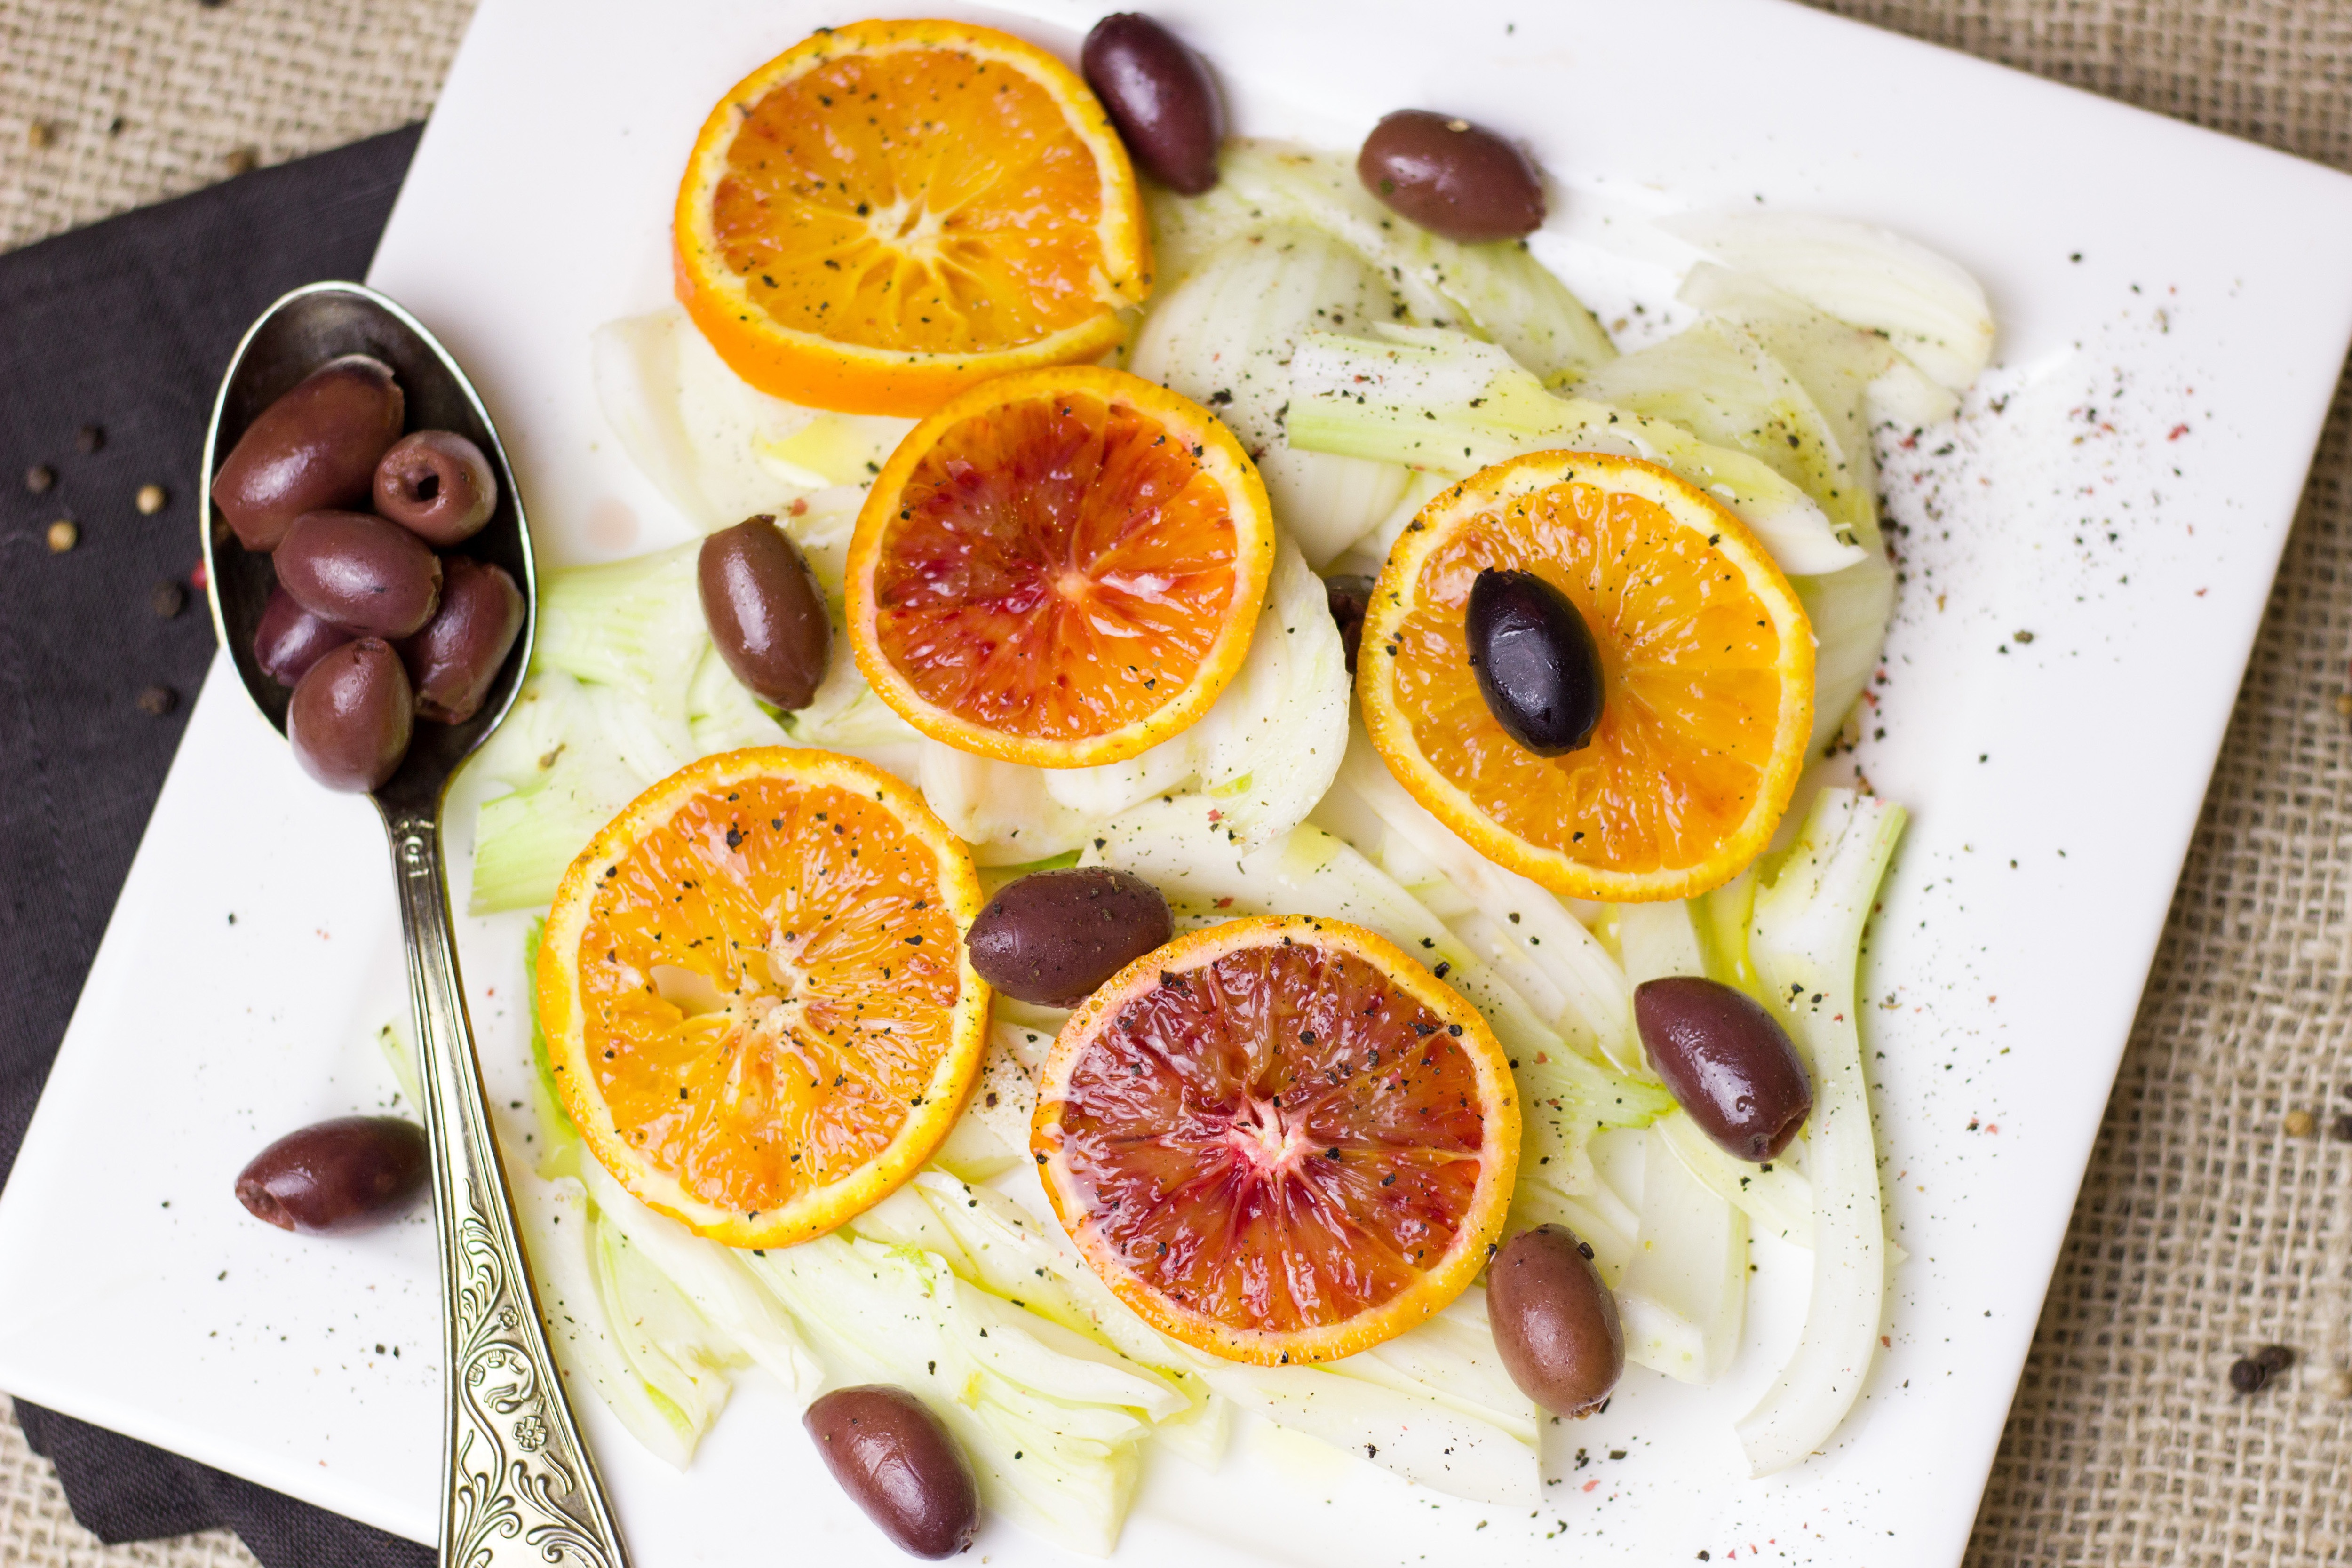
food, orange, cuisine, ingredient, dish, fruit, citrus, clementine, meyer lemon, lemon, vegetarian food, produce, grapefruit, kumquat, plant, mandarin orange, recipe, lime, superfood, garnish, citric acid